Timeline of United States inventions (before 1890)

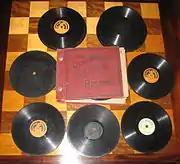
A selection of gramophone records and an album

The machine gun is defined as a "fully automatic" firearm, usually designed to fire rifle cartridges in quick succession from an ammunition belt or large-capacity magazine. The world's first true machine gun, the Maxim gun, was invented in 1884 by the American inventor Hiram Stevens Maxim, who devised a recoil power of the previously fired bullet to reload rather than the crude method of a manually operated, hand-cranked firearm. With the ability to fire 750 rounds per minute, Maxim's other great innovation was the use of water cooling to reduce overheating. Maxim's gun was widely adopted and derivative designs were used on all sides during World War I.